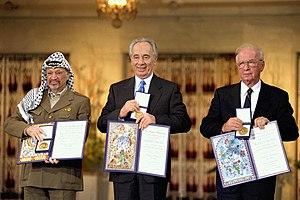
Shimon Peres, né Szymon Perski le 2 août 1923 à Wiszniew et mort le 28 septembre 2016 à Ramat Gan, est un homme d'État israélien.
Yasser Arafat, né le 24 août 1929 au Caire en Égypte et mort le 11 novembre 2004 à Clamart en France, de son vrai nom Mohamed Abdel Raouf Arafat al-Qoudwa al-Husseini et connu aussi sous son surnom Abou Ammar, est un activiste et homme d'État palestinien.
Le prix Nobel de la paix récompense « la personnalité ou la communauté ayant le plus ou le mieux contribué au rapprochement des peuples, à la suppression ou à la réduction des armées permanentes, à la réunion et à la propagation des progrès pour la paix » selon les volontés, définies par le testament, d'Alfred Nobel. Cela comprend la lutte pour la paix, les droits de l'homme, l'aide humanitaire et la liberté.